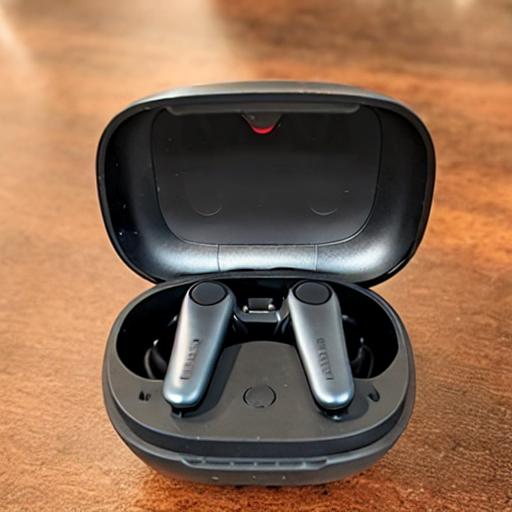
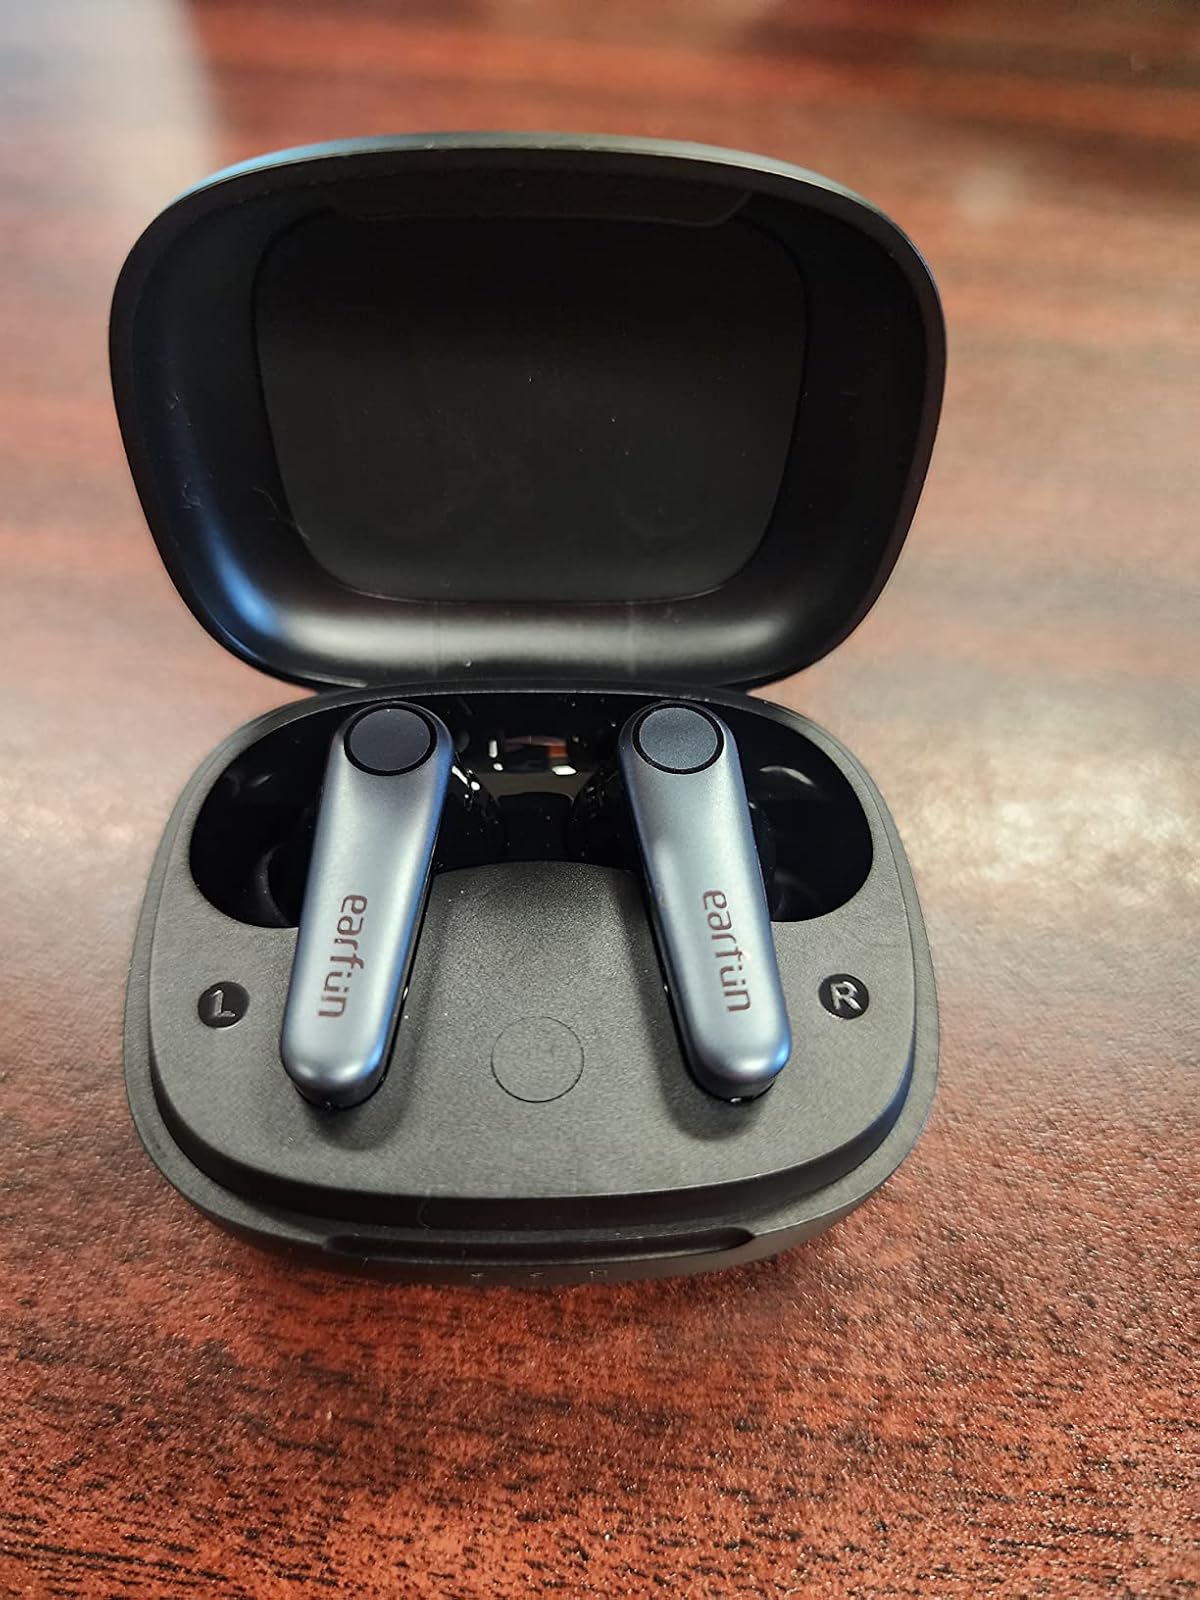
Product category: earbuds
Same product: no